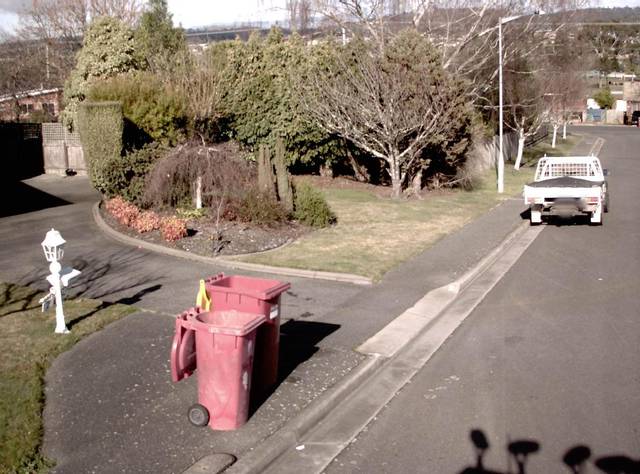
Region: Australia
Coordinates: -41.457, 147.127